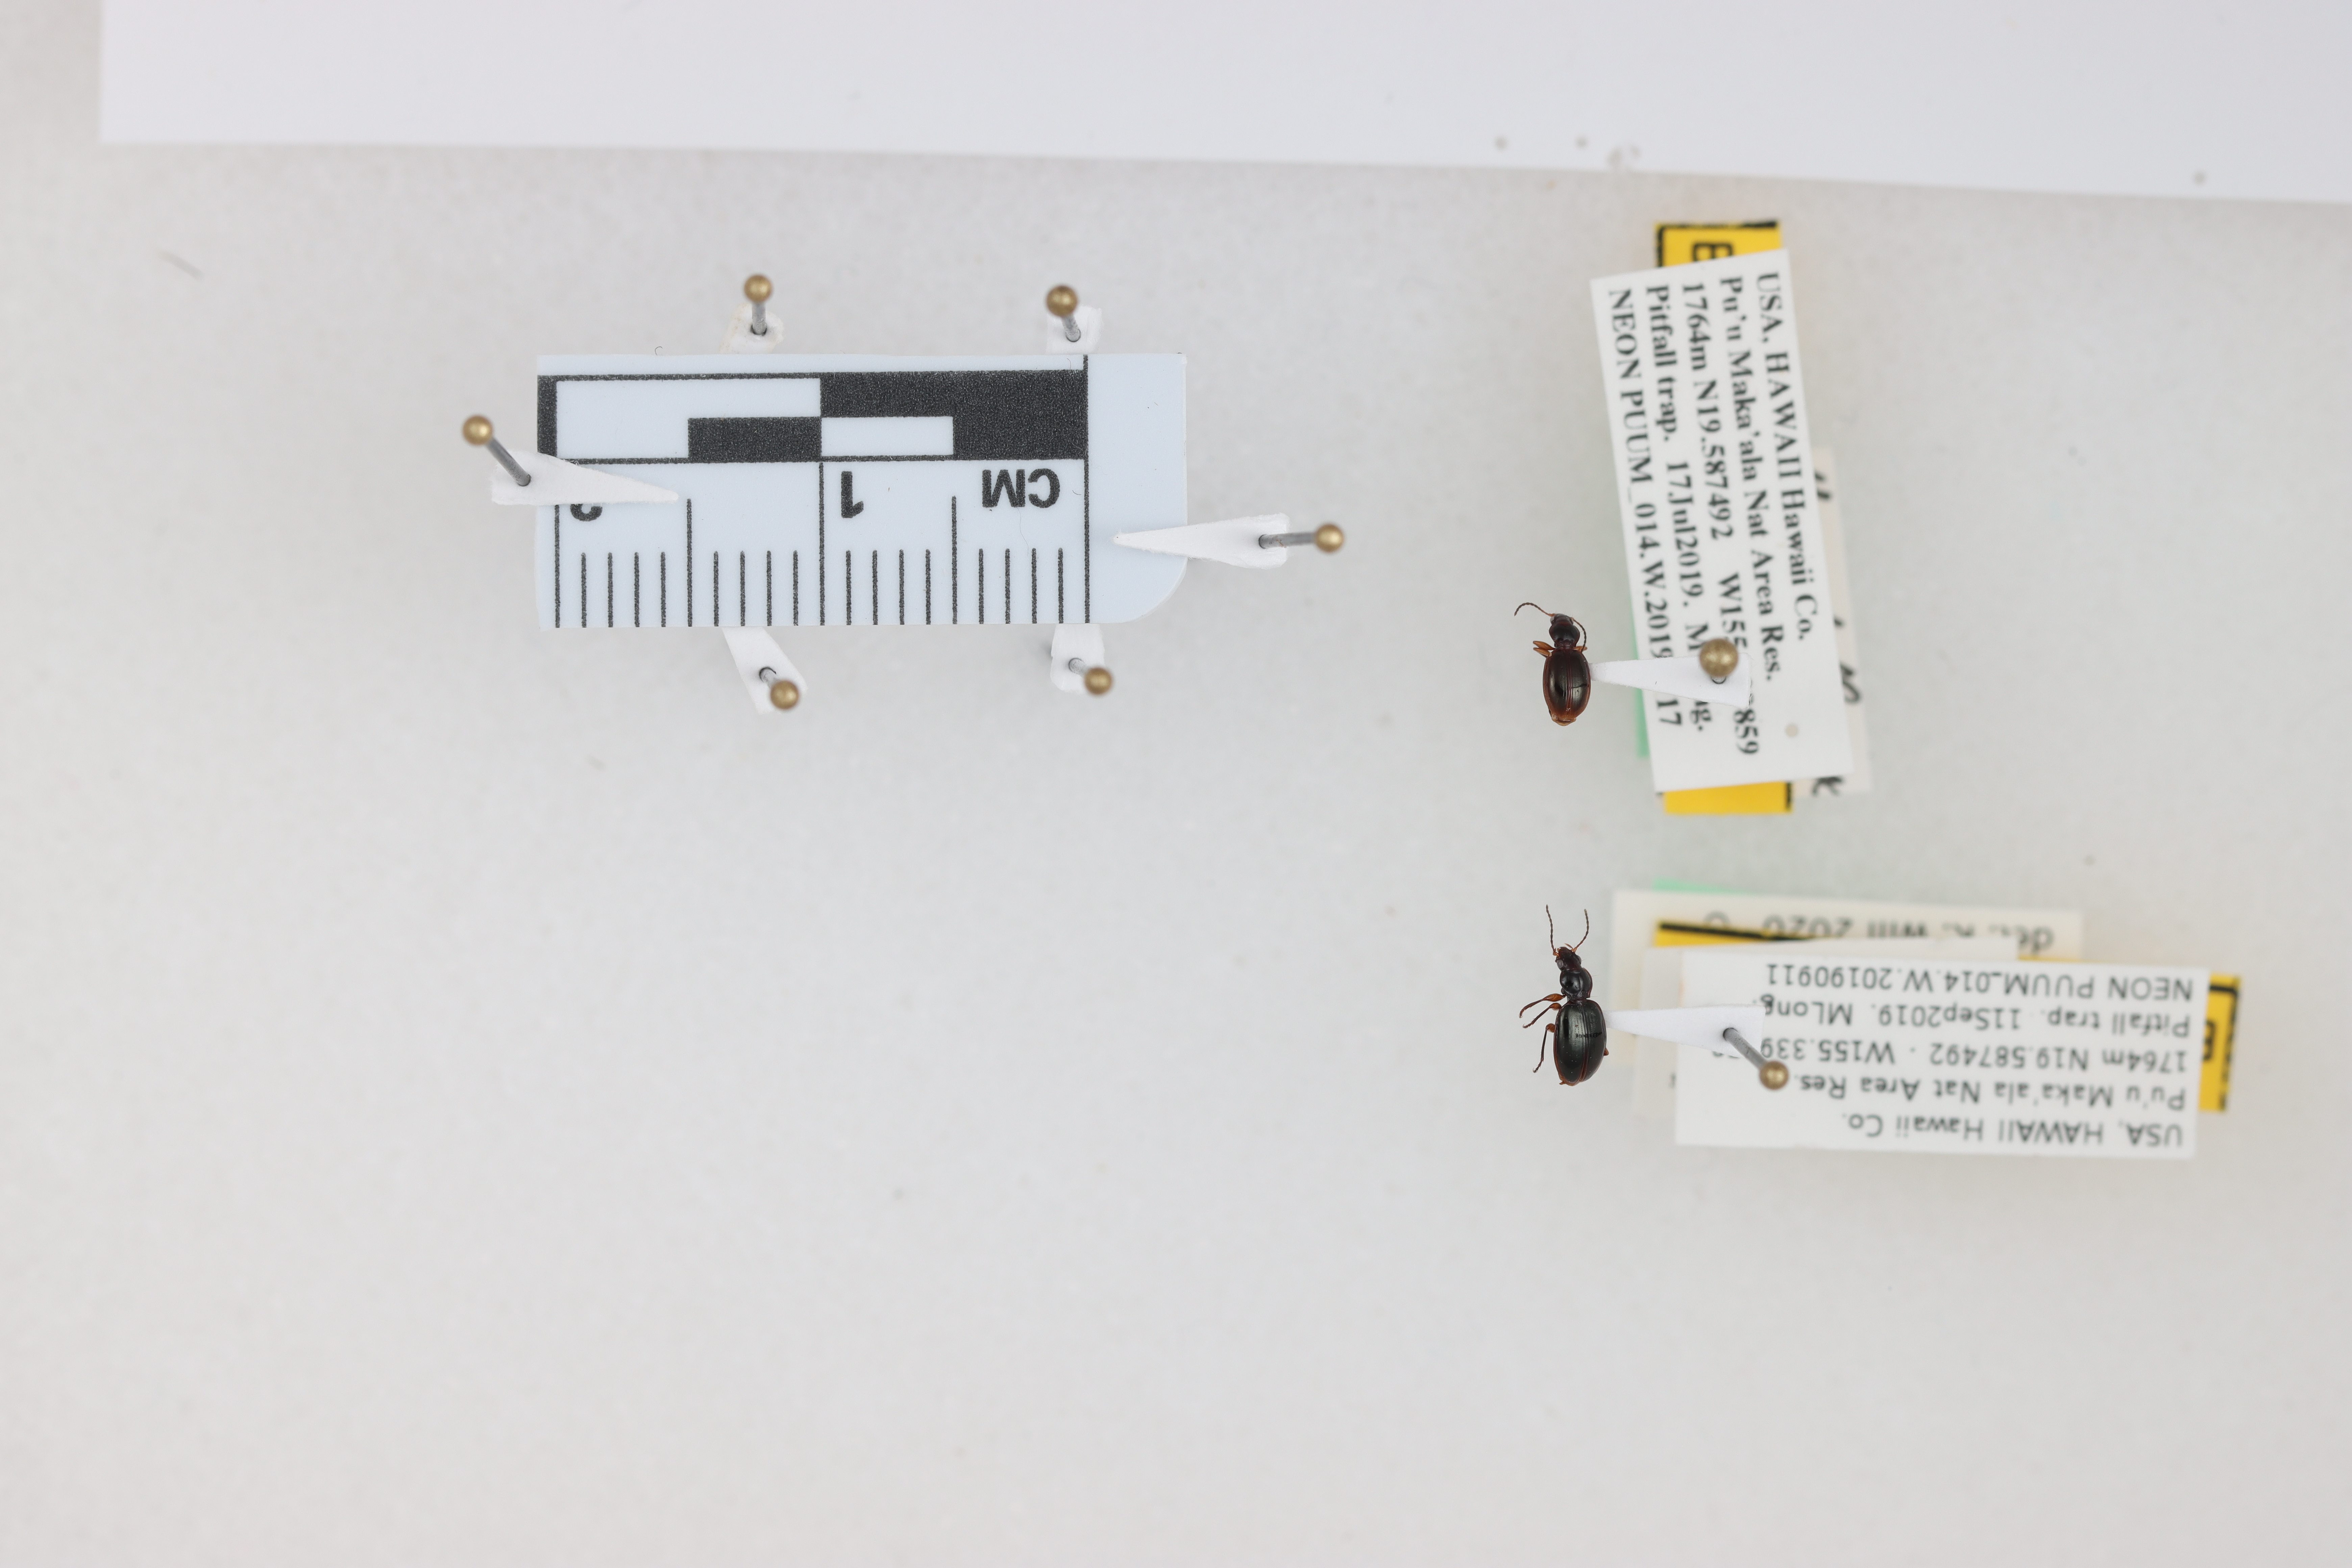
Beetle 1 — elytra length: 0.256 cm, elytra max width: 0.18 cm, basal pronotum width: 0.069 cm

Beetle 2 — elytra length: 0.299 cm, elytra max width: 0.199 cm, basal pronotum width: 0.068 cm